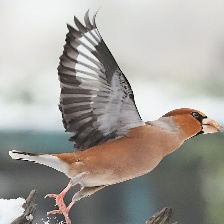
Species: HAWFINCH
Scientific name: COCCOTHRAUSTES COCCOTHRAUSTES